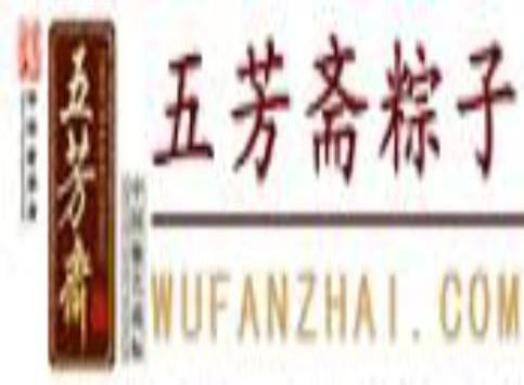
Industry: Food